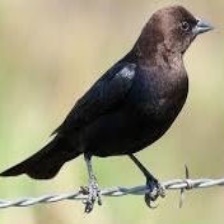
Species: BROWN HEADED COWBIRD
Scientific name: MOLOTHRUS ATER